Liseberg

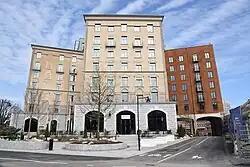
Liseberg Grand Curiosa Hotel, 2023

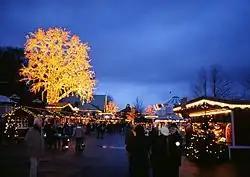
Liseberg dressed for Christmas market

Liseberg is an amusement park located in Gothenburg, Sweden, that opened in 1923. It is the second most visited theme park in Scandinavia, with around three million visitors annually. Among the noteworthy attractions is the wooden roller coaster Balder, twice (2003 and 2005) voted as the "Best Wooden Tracked Roller Coaster" in the world in a major international poll. The park itself has also been chosen as one of the top ten amusement parks in the world (2005) by "Forbes" magazine and second best in Europe (2022) by "IAAPA".